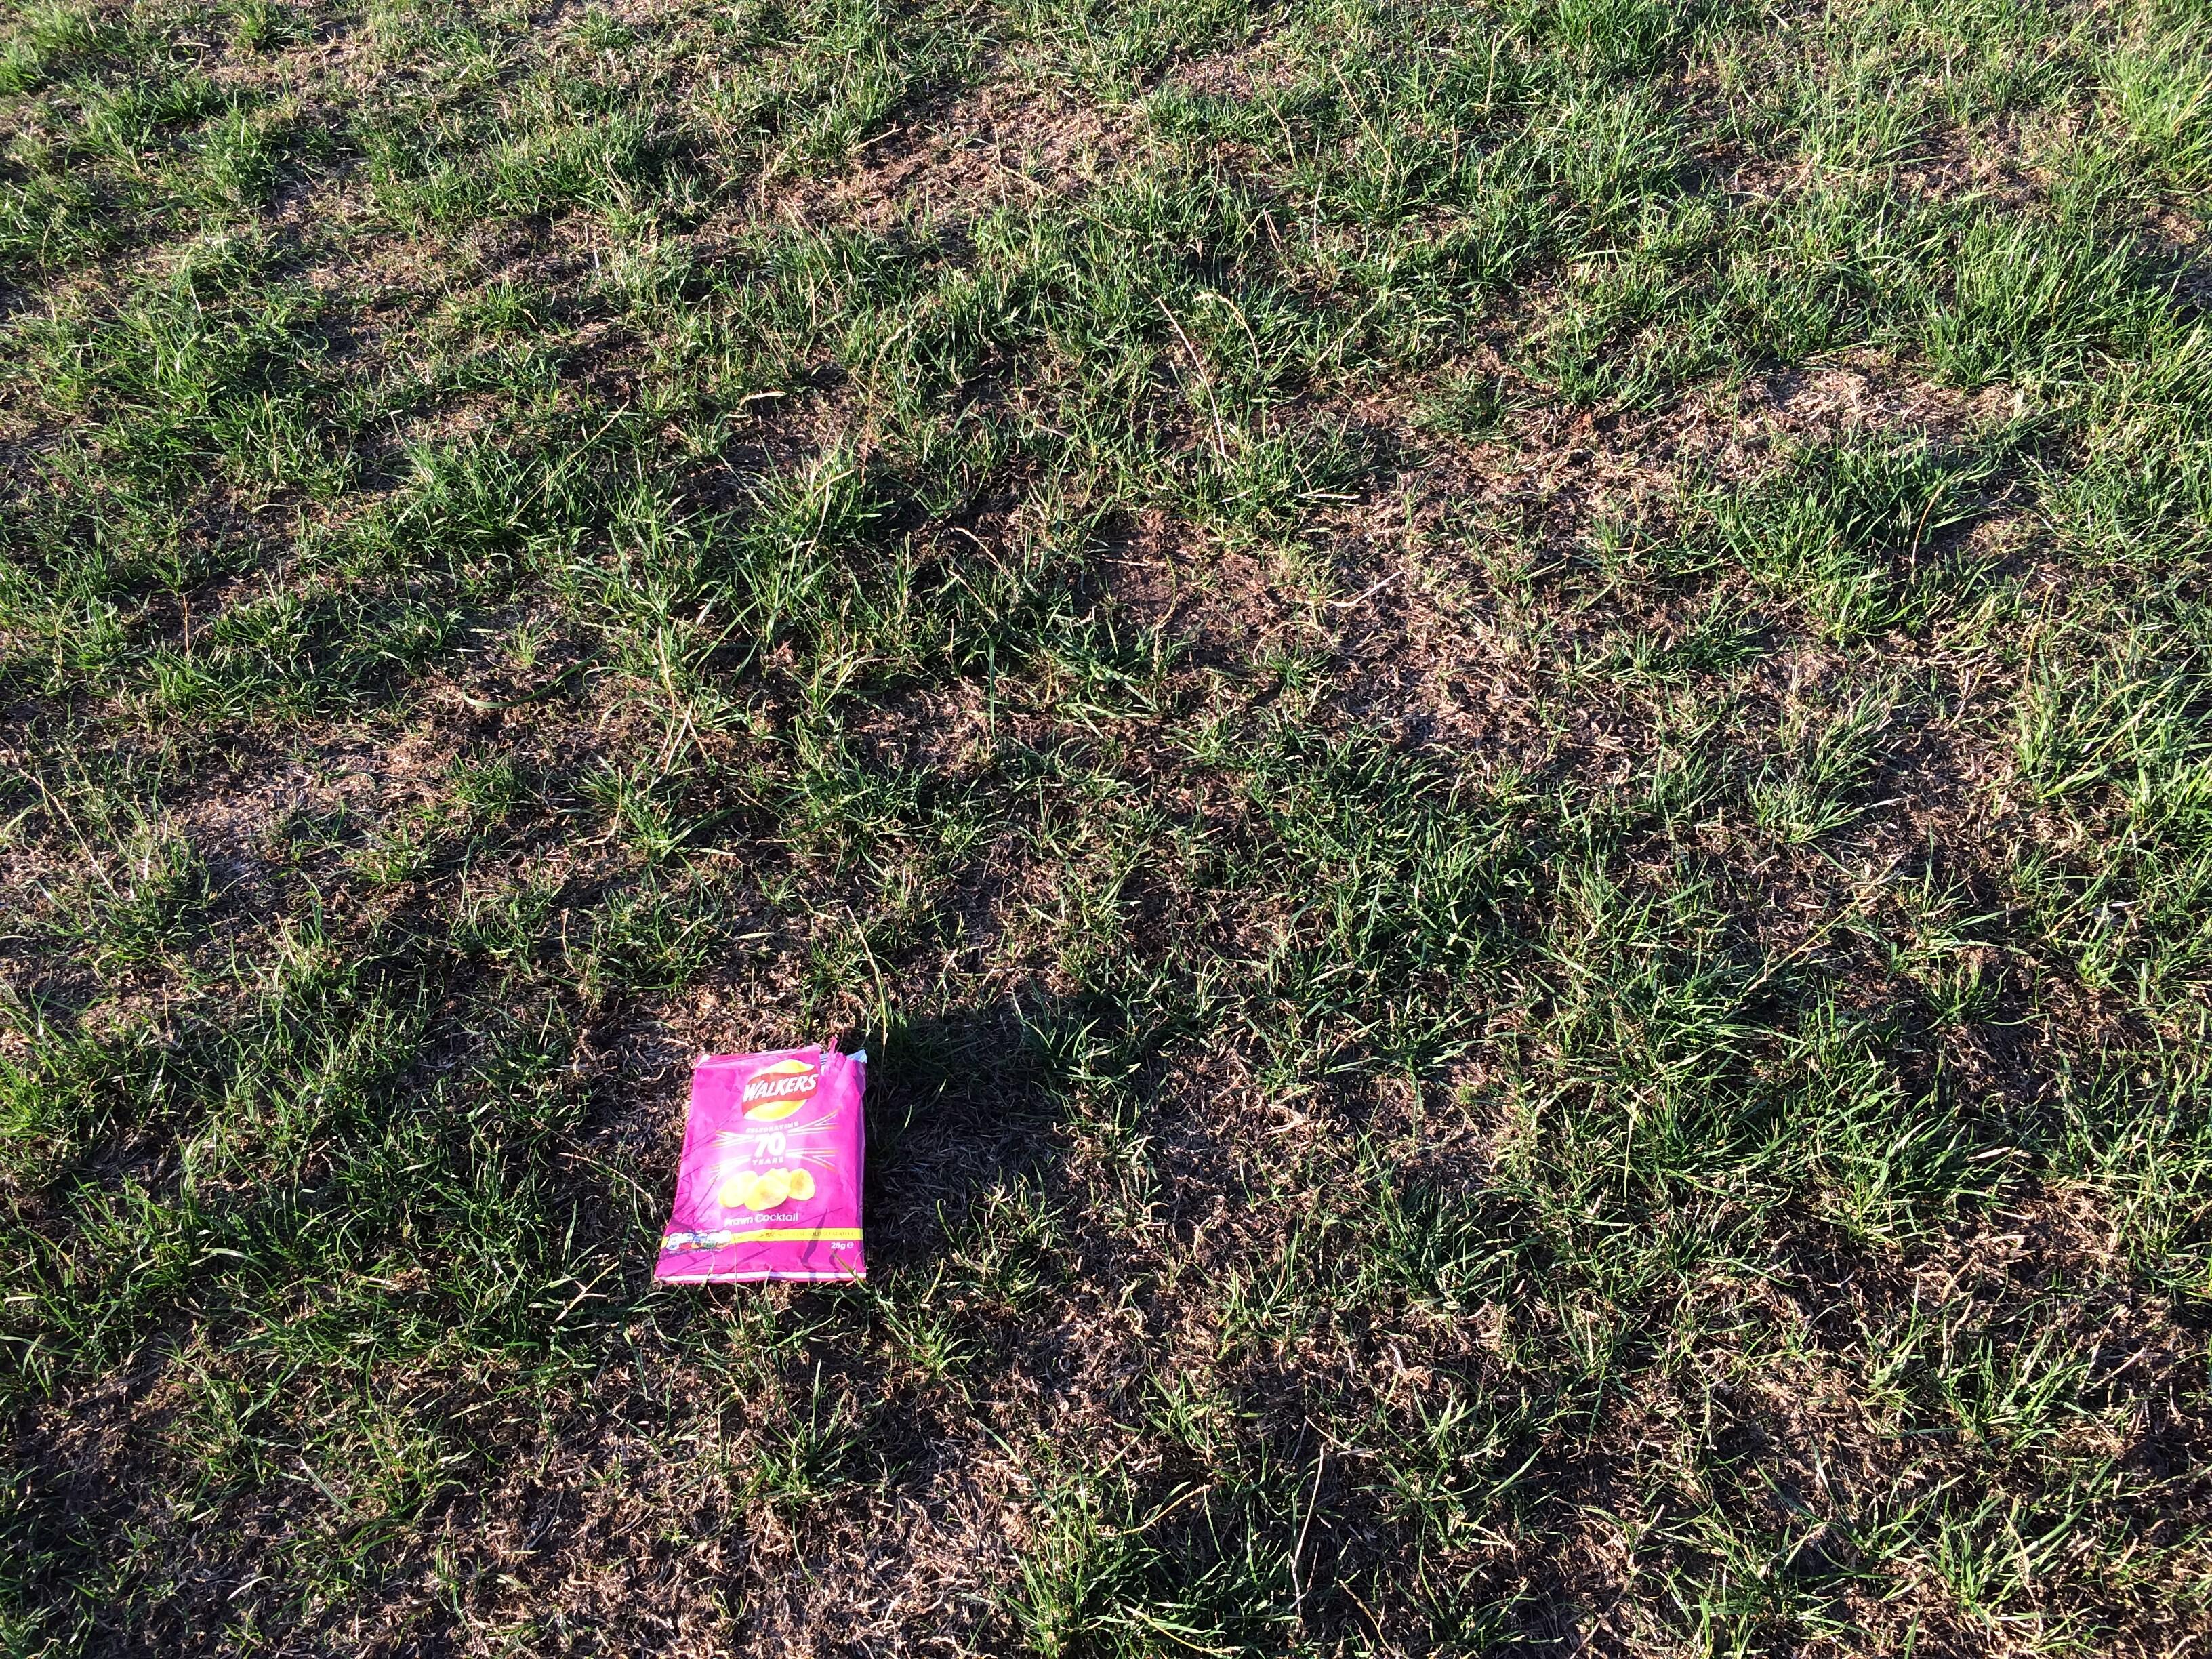
Object: Crisp packet (Plastic bag & wrapper)